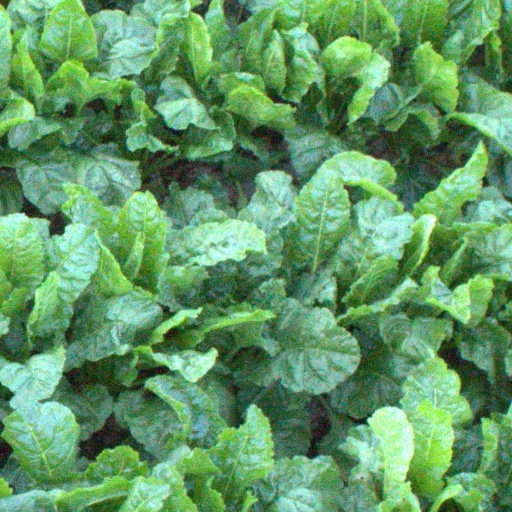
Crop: sugar beet